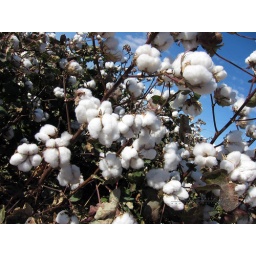
Cotton plants in a field against a blue sky